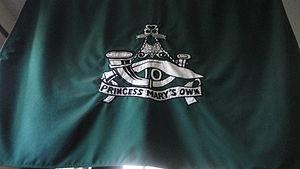
Le 10ᵉ Régiment de fusiliers Gurkha de la Princess Mary, ou 10th Princess Mary's Own Gurkha Rifles, était à l'origine un régiment de fusiliers de l'armée indienne britannique recrutant des Gurkhas des Indes et de Népal. Le régiment fut formé pour la première fois en 1890, prenant les traditions d'une unité de police et, au cours de son existence, il subit un certain nombre de changements de désignation et de composition. Il participa à un certain nombre de campagnes sur les frontières indiennes au cours du XIXᵉ et au début du XXᵉ siècle, avant de combattre pendant la Première Guerre mondiale, la troisième guerre anglo-afghane et la Seconde Guerre mondiale. Après l'indépendance de l'Inde en 1947, le régiment fut l'un des quatre régiments Gurkha à être transféré à l'armée britannique. Dans les années 1960, il participa activement à la situation d'urgence malaise ainsi qu'à la confrontation indonésienne. Il fusionna ensuite avec les trois autres régiments britanniques Gurkha pour former le Royal Gurkha Rifles en 1994.